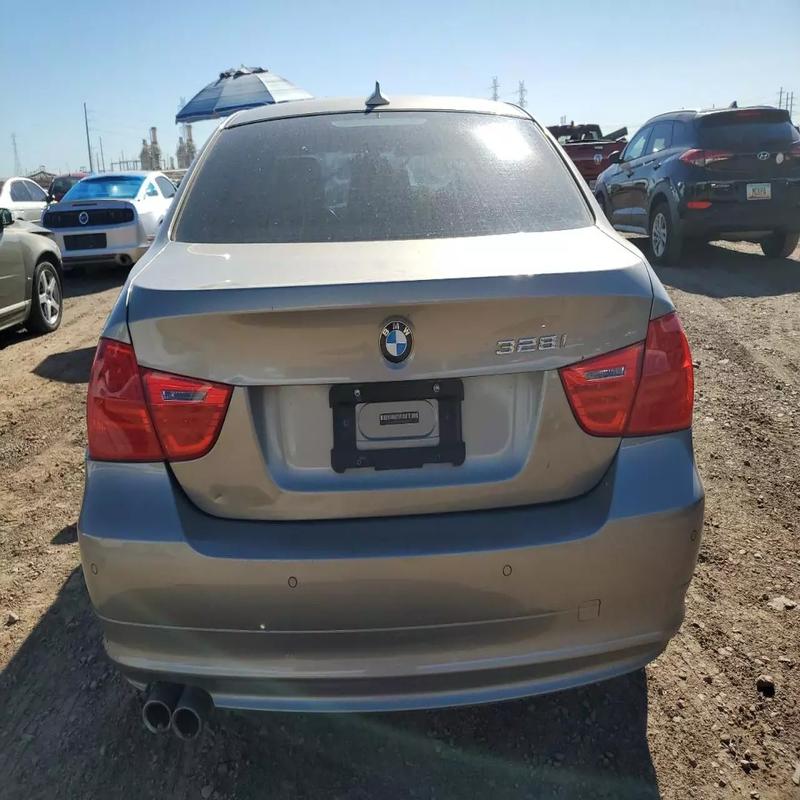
Aucun dommage détecté.
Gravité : aucun